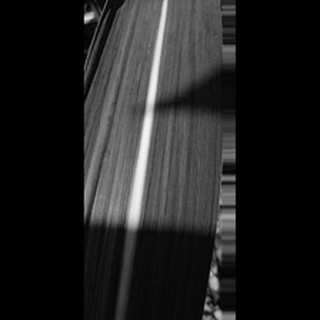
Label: healthy_sugarcane